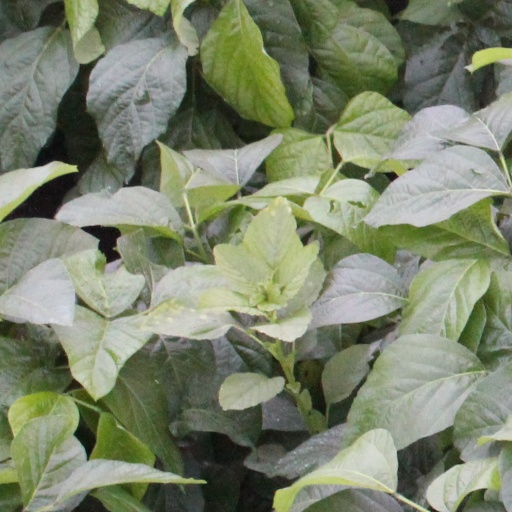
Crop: soybean